Chunilal Madia

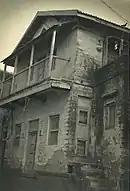

Chunilal Madia's ancestors had immigrated to Dhoraji (now in Rajkot district, Gujarat) from Nikava village in Halar region. He was born in middle class Jain Baniya family on 12 August 1922 in Dhoraji to a grocery shop owner Kalidas Jadavji and his wife Prankunwar aka Kasumbabahen. Chunilal was youngest among ten siblings, of whom only five survived till adulthood.